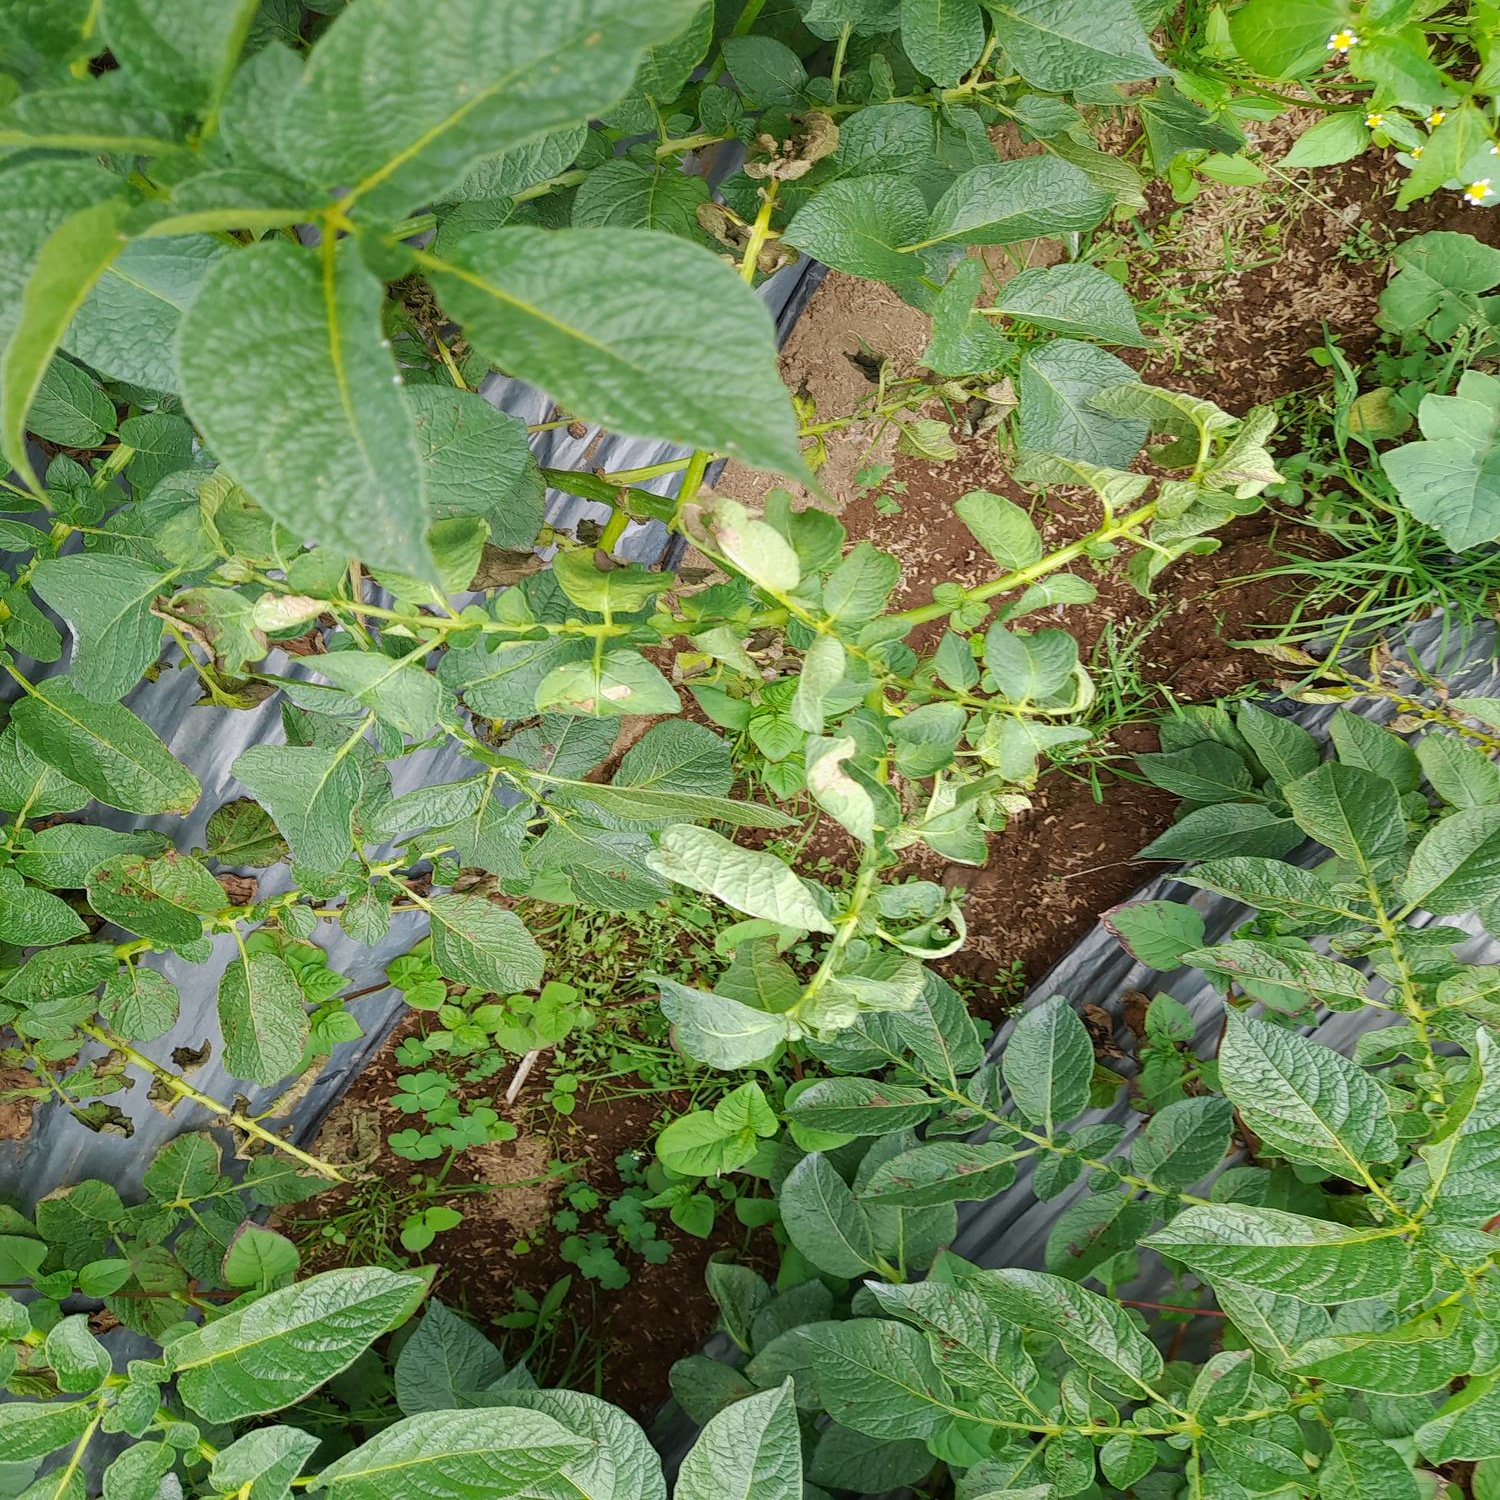
Etiqueta: Pudricion_Parda